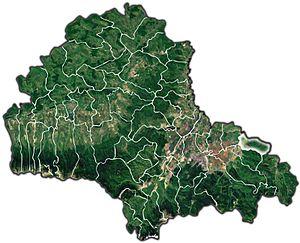
Teliu est une commune roumaine, dans la județ de Brașov, dans la région historique de Transylvanie. Elle est composée d'un seul village, Teliu.